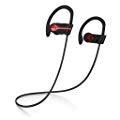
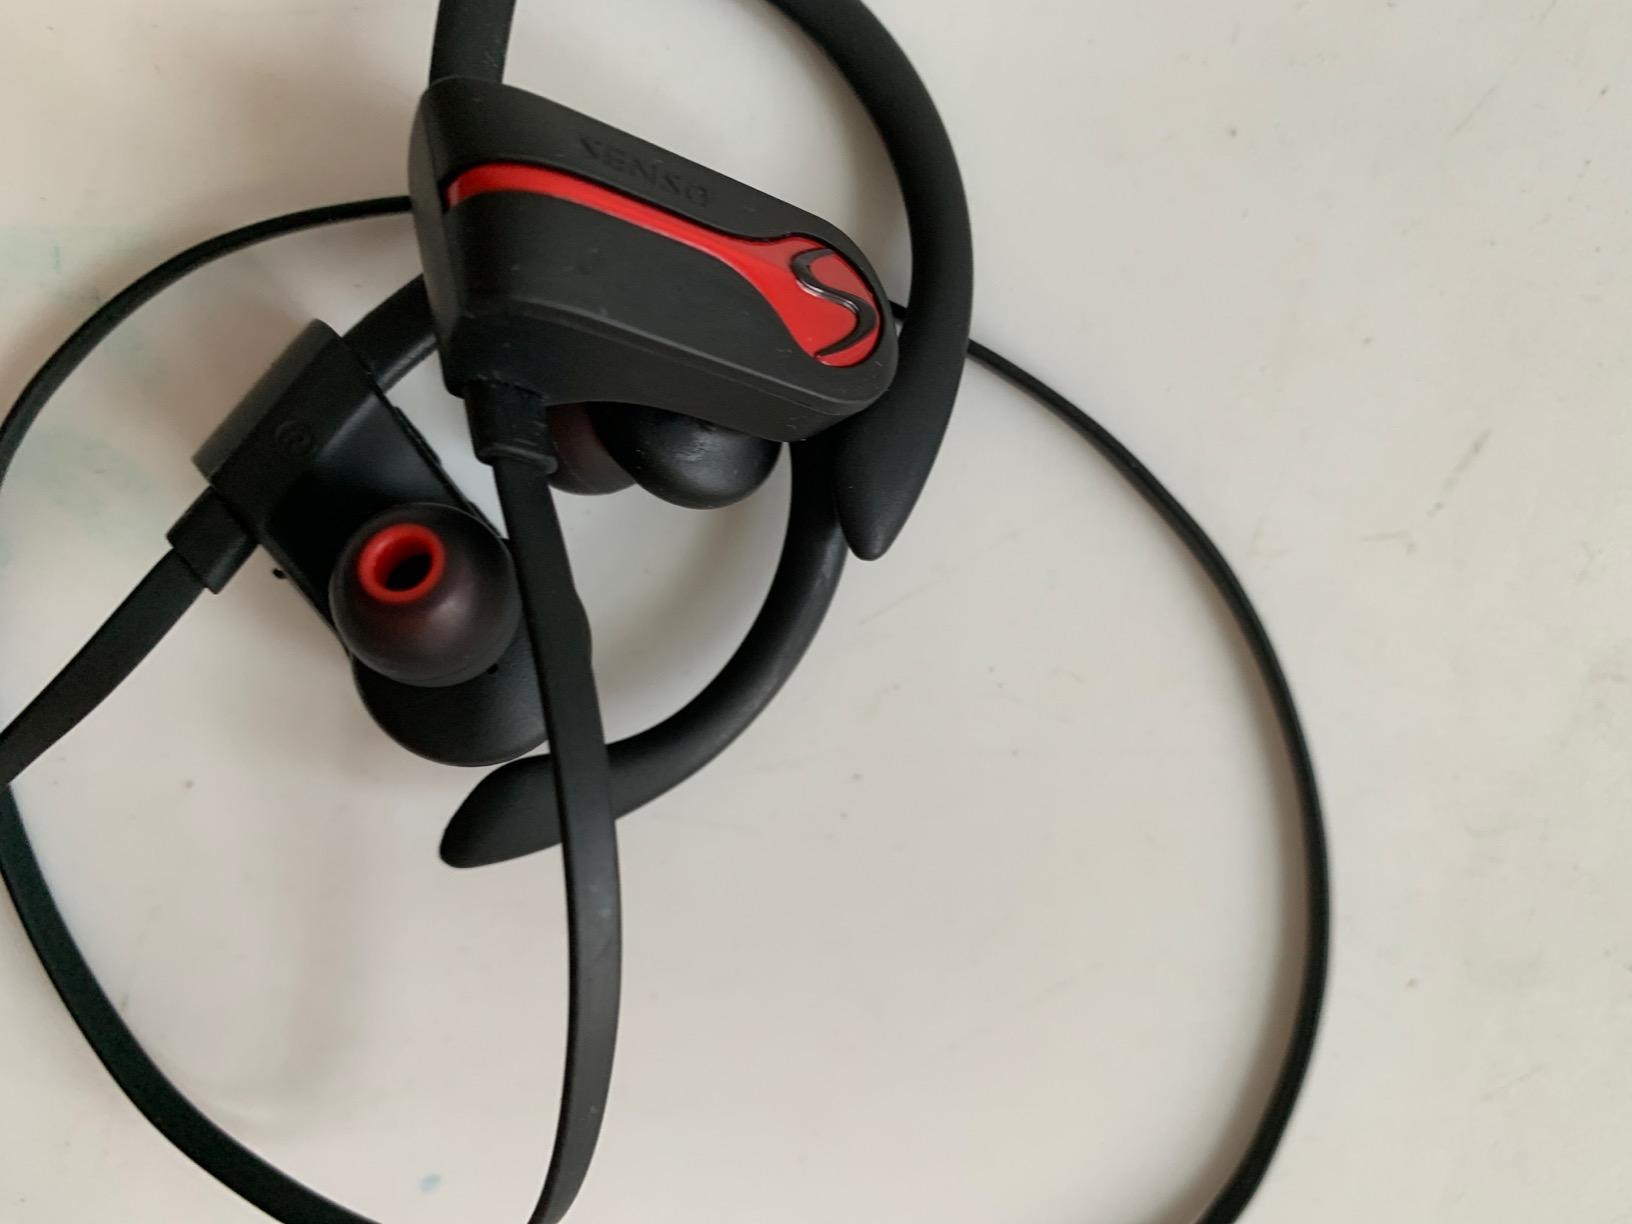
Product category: earbuds
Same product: yes